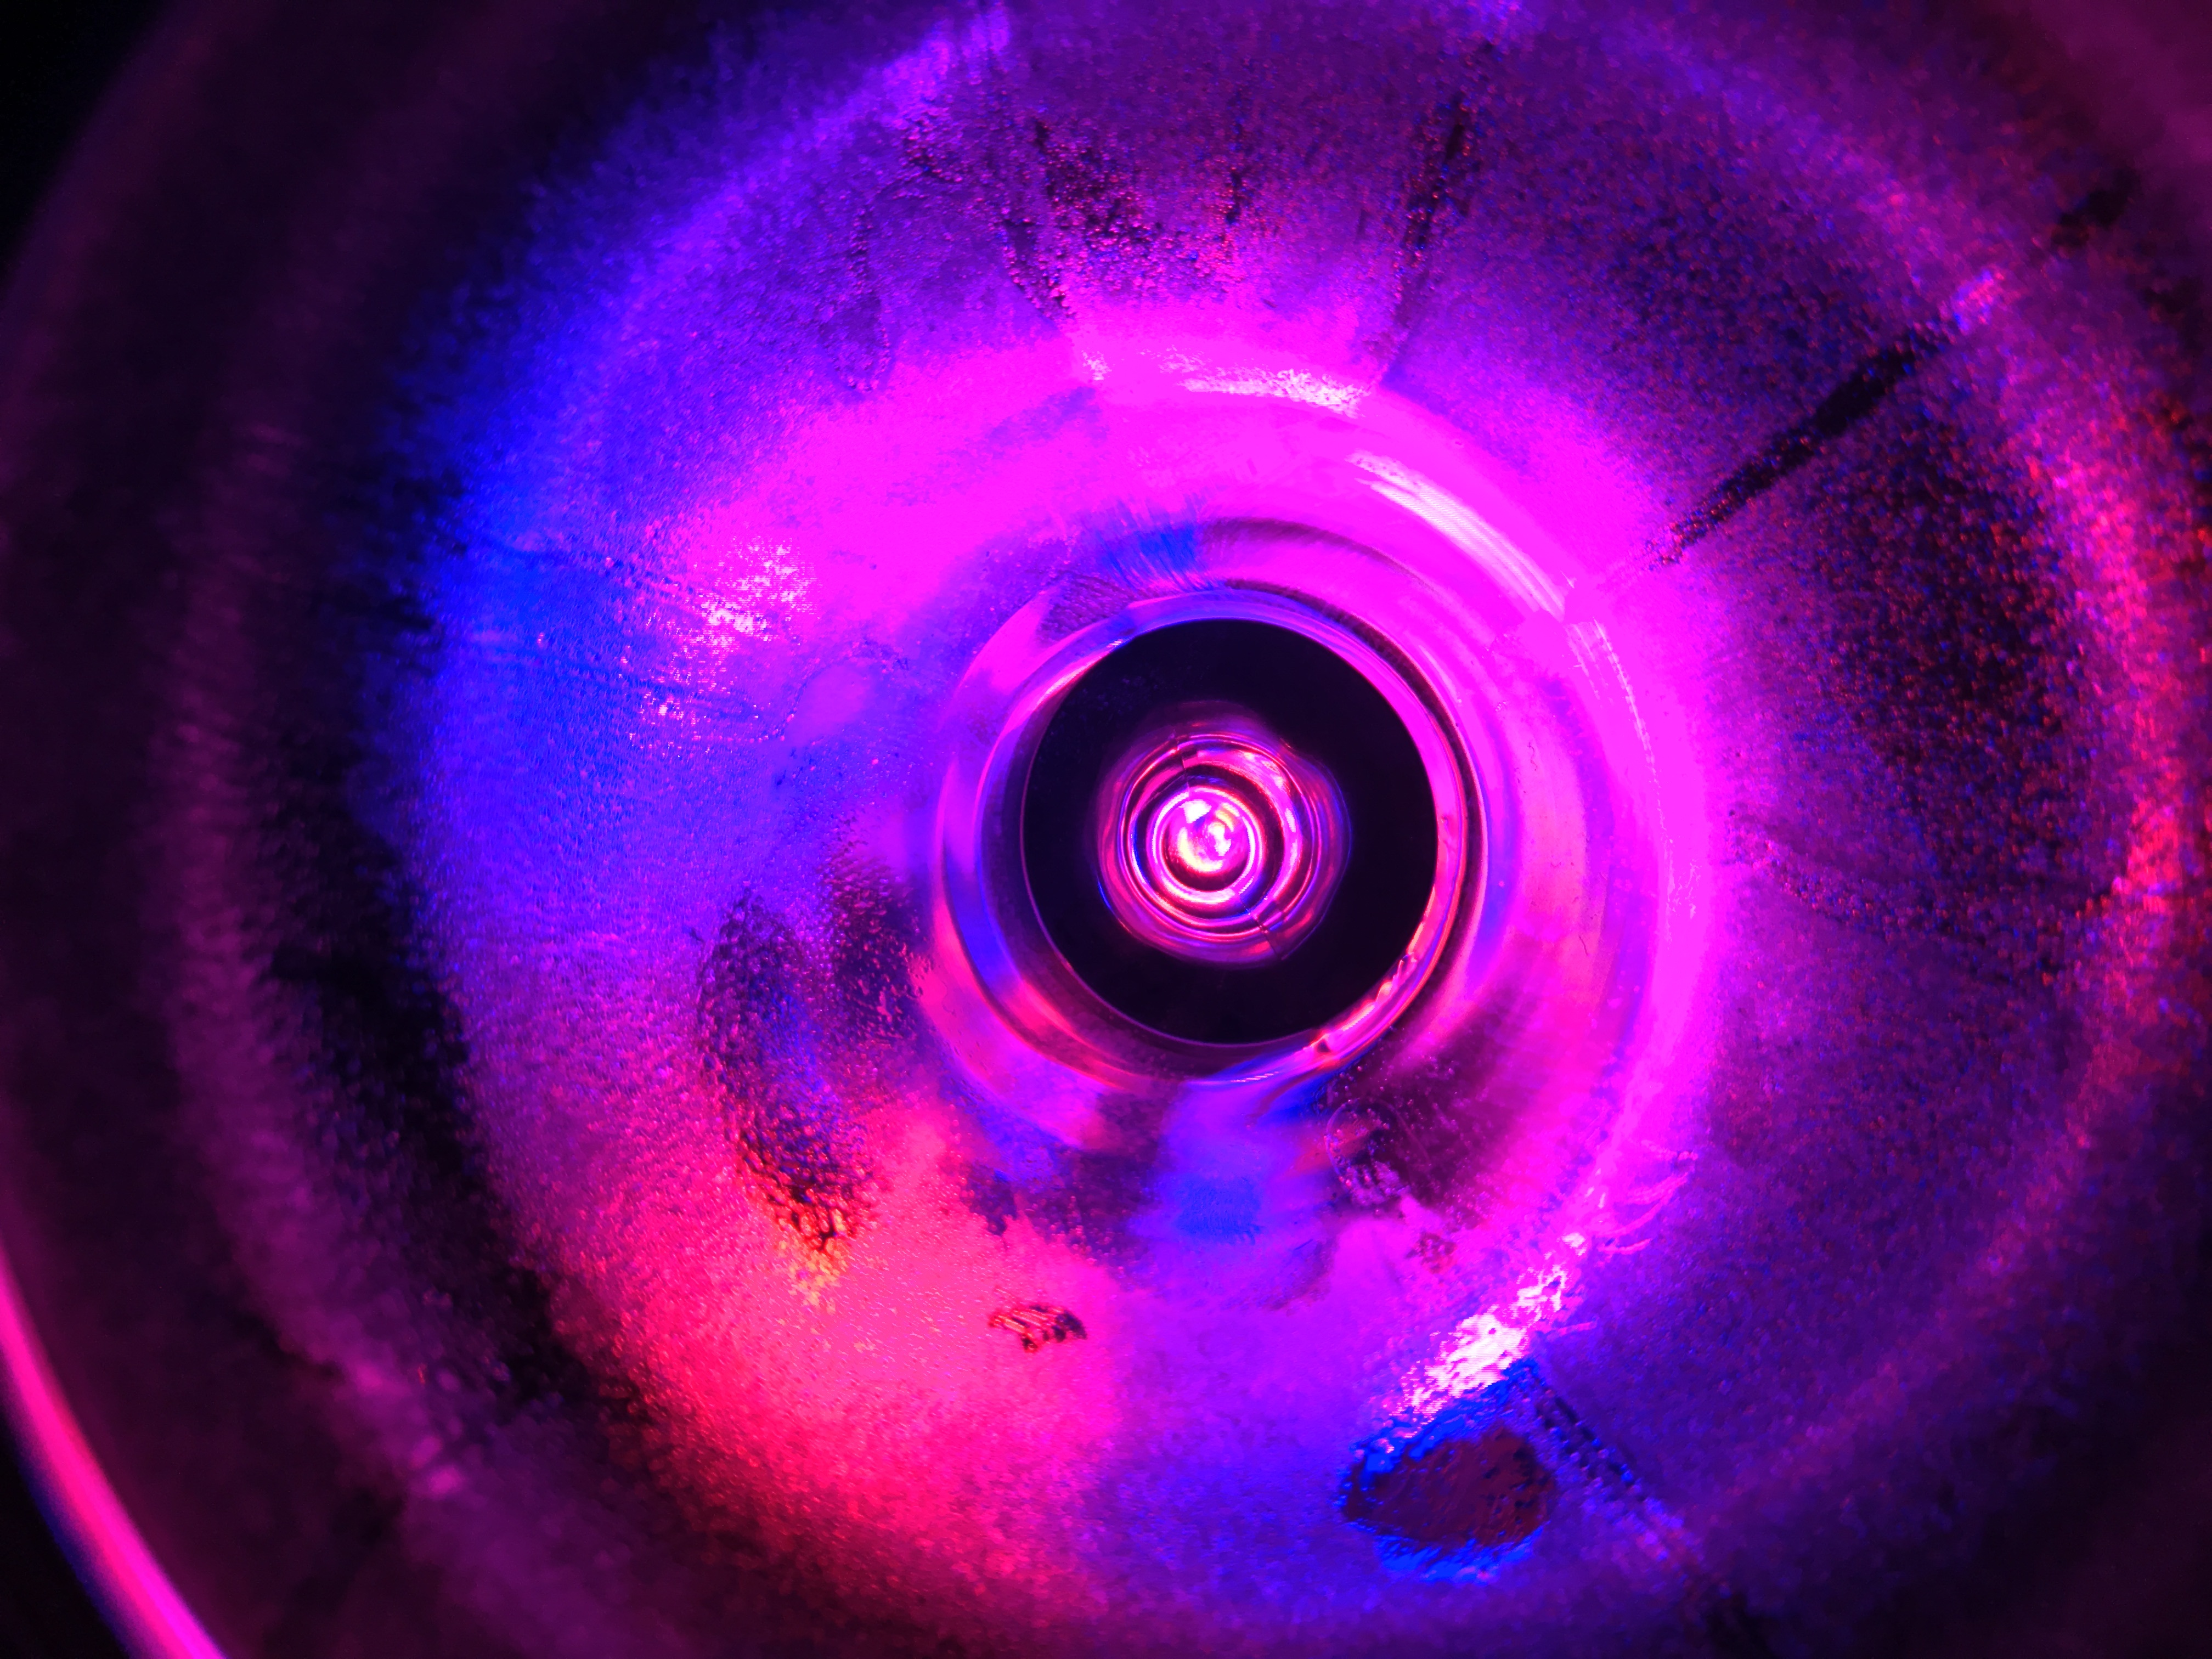
light, texture, purple, glass, color, space, glow, blue, galaxy, pink, circle, outer space, background, design, universe, iris, eye, wallpaper, sphere, uv, organ, shape, abstraction, macro photography, vortex, abstract background, astronomical object, computer wallpaper, compact disc, fractal art